Infographic

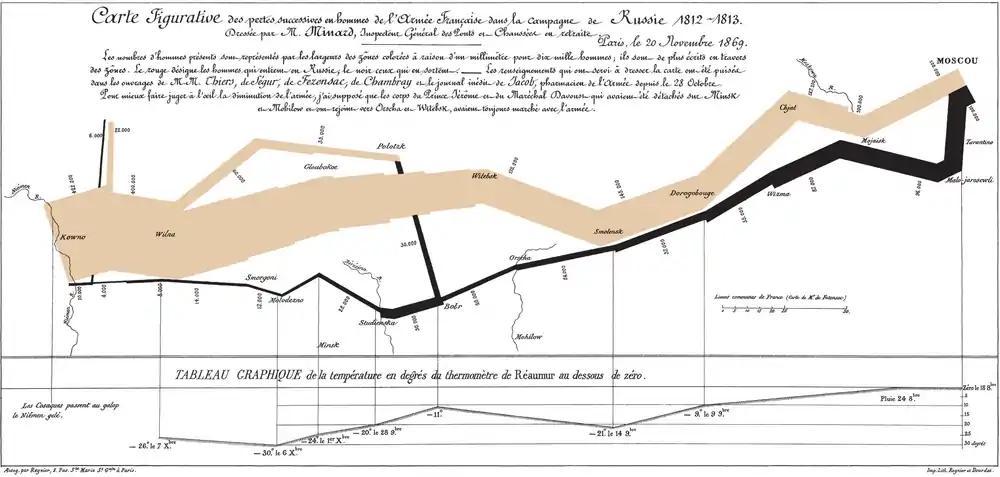
Charles Minard's information graphic of Napoleon's invasion of Russia

1861 saw the release of an influential information graphic on the subject of Napoleon's disastrous march on Moscow. The graphic's creator, Charles Joseph Minard, captured four different changing variables that contributed to Napoleon's downfall in a single two-dimensional image: the army's direction as they traveled, the location the troops passed through, the size of the army as troops died from hunger and wounds, and the freezing temperatures they experienced.